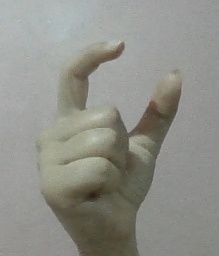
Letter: nun